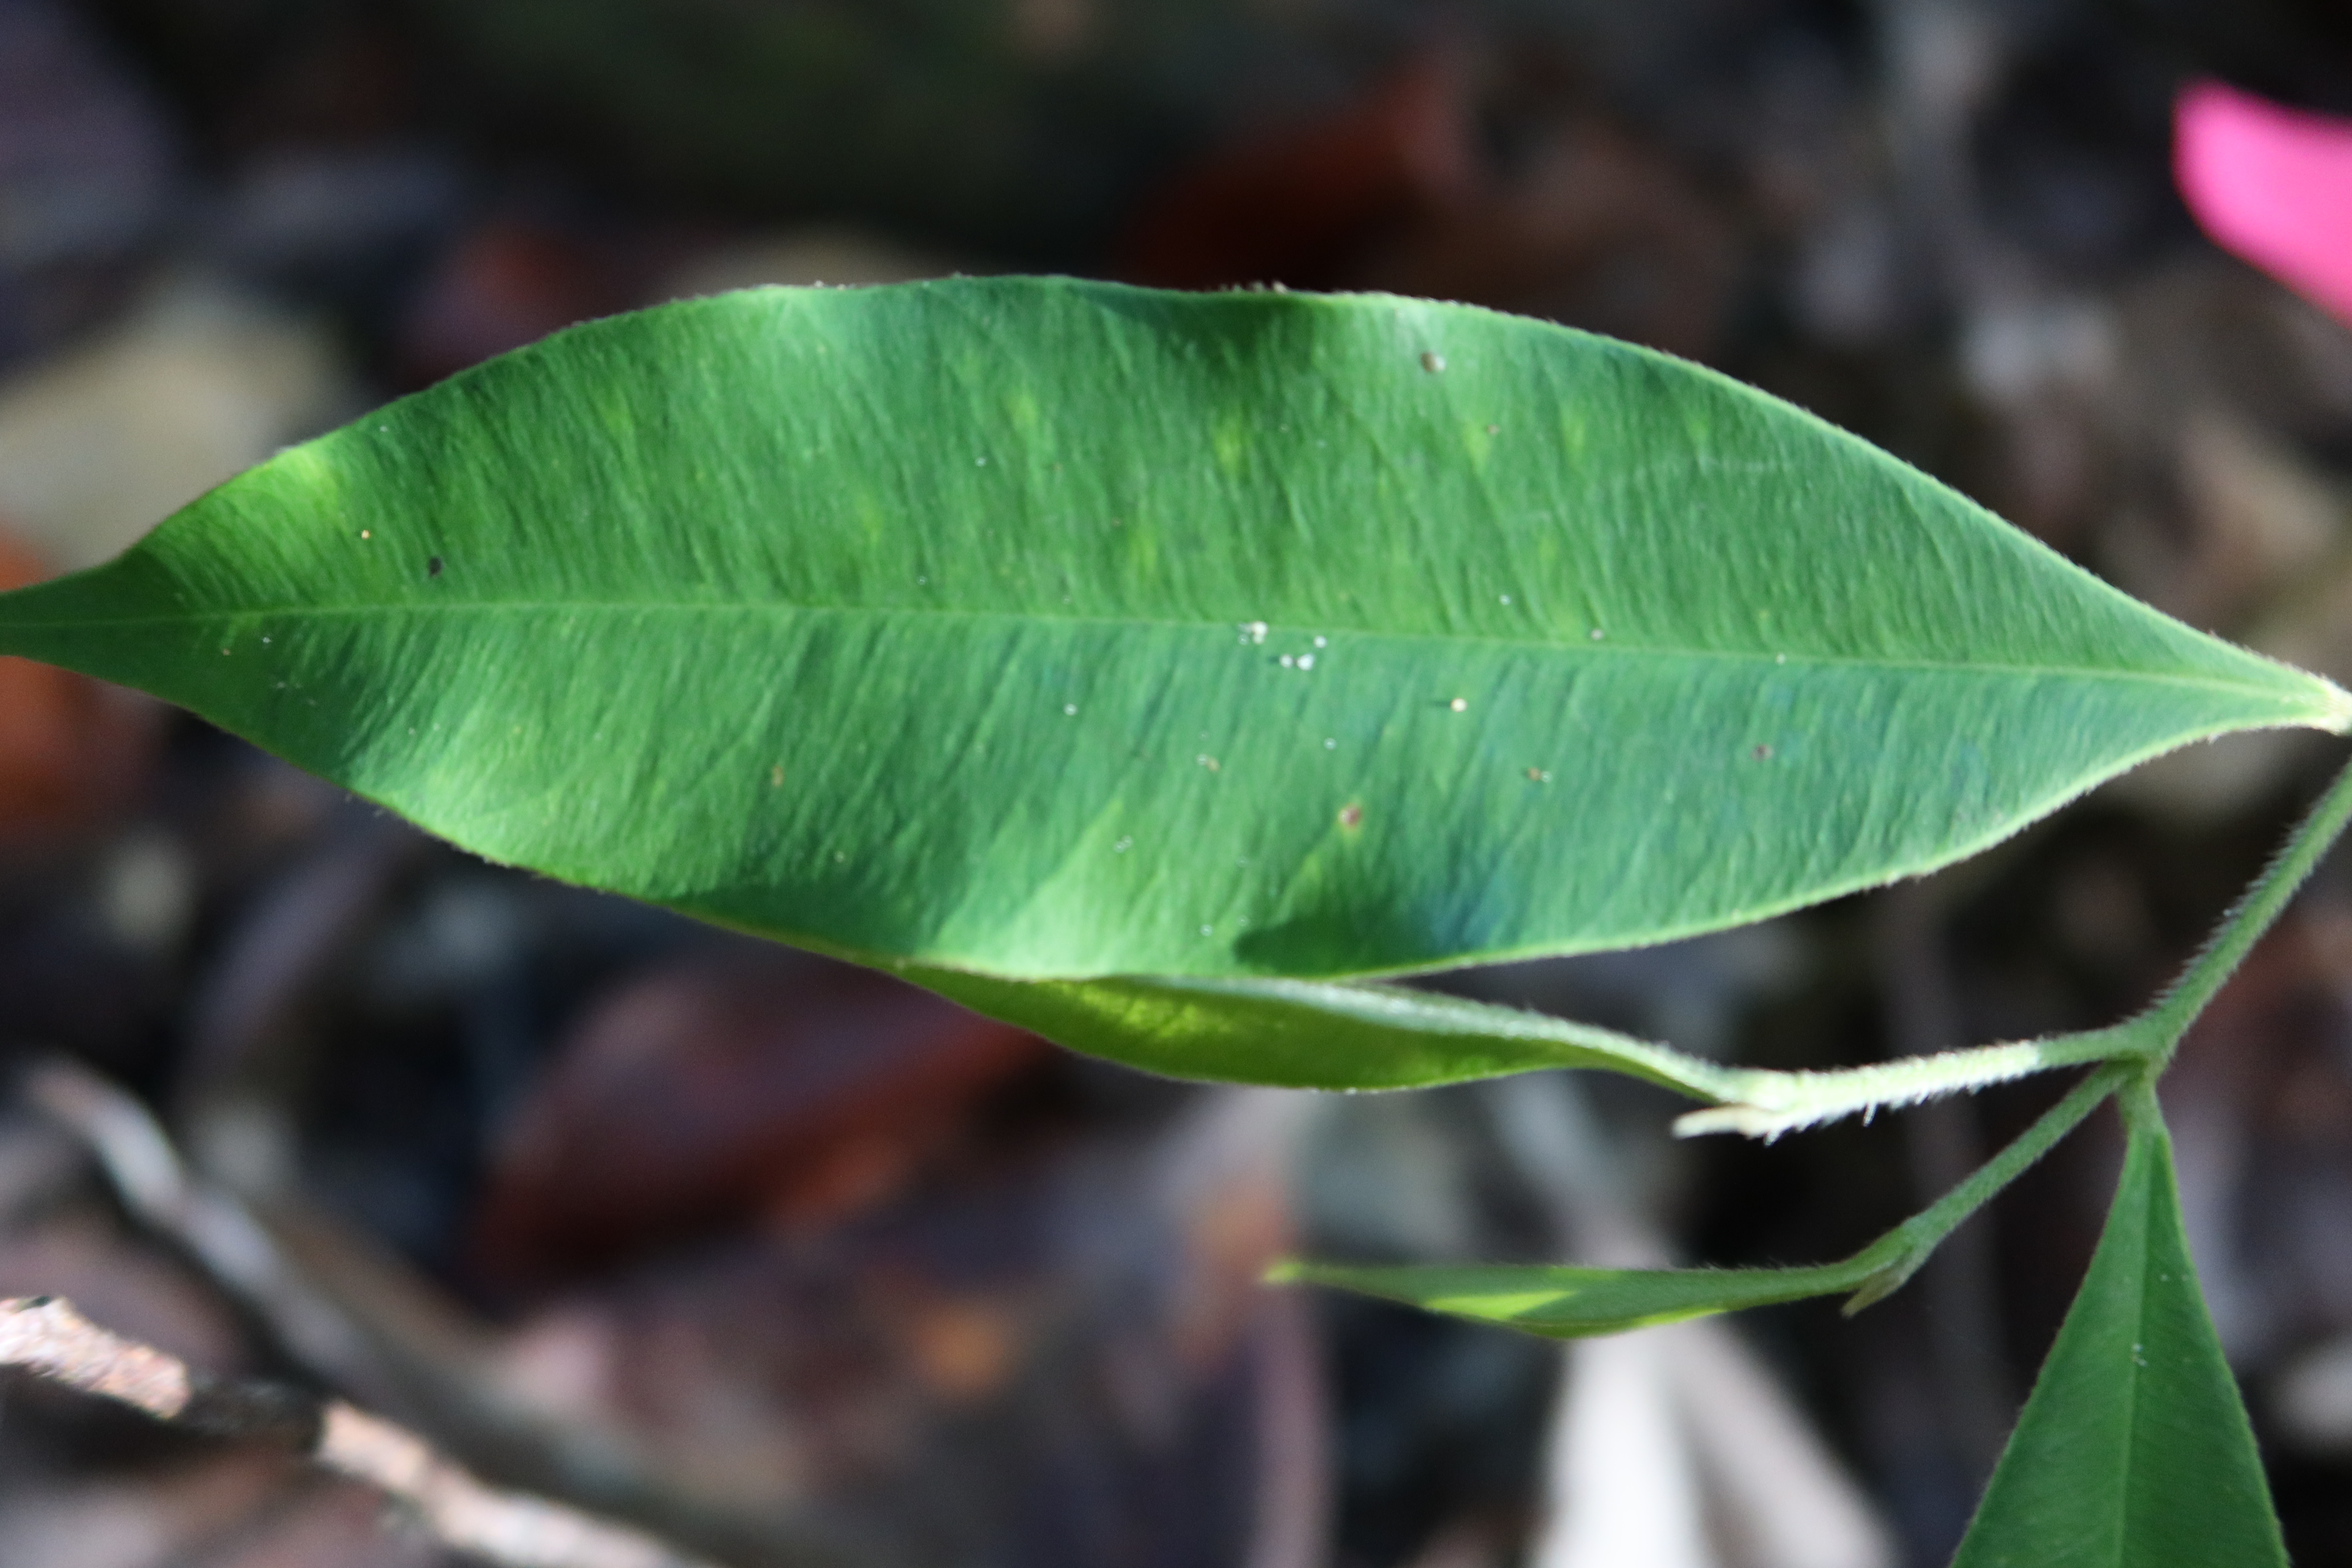
Label: Brown spots